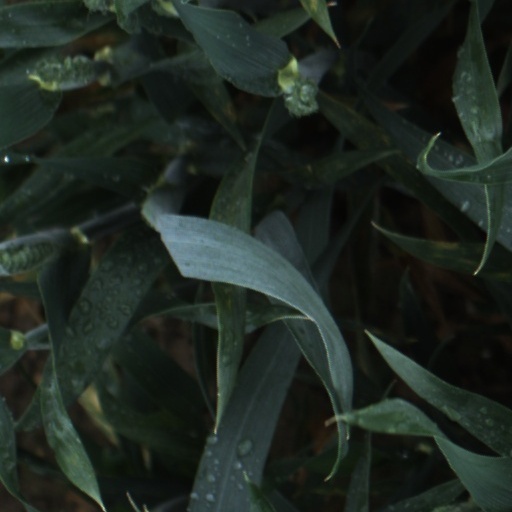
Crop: wheat